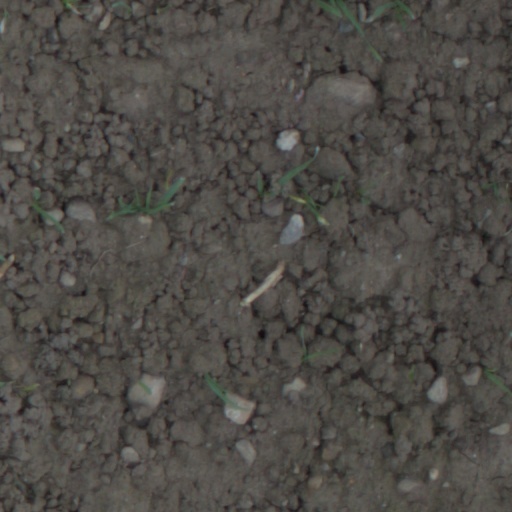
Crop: wheat